The French Art of War

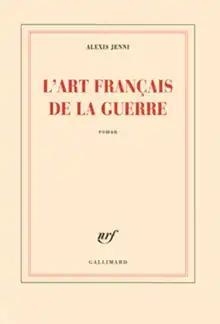
First edition cover

The French Art of War is a 2011 novel by the French writer Alexis Jenni, published by Éditions Gallimard. It is an adventure story about the military history of France in Indochina and Algeria. It received the Prix Goncourt, with five votes to three against Carole Martinez's "".